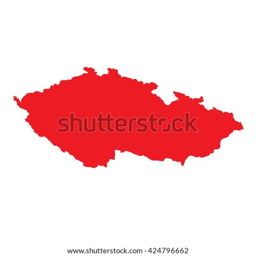
a map of the country